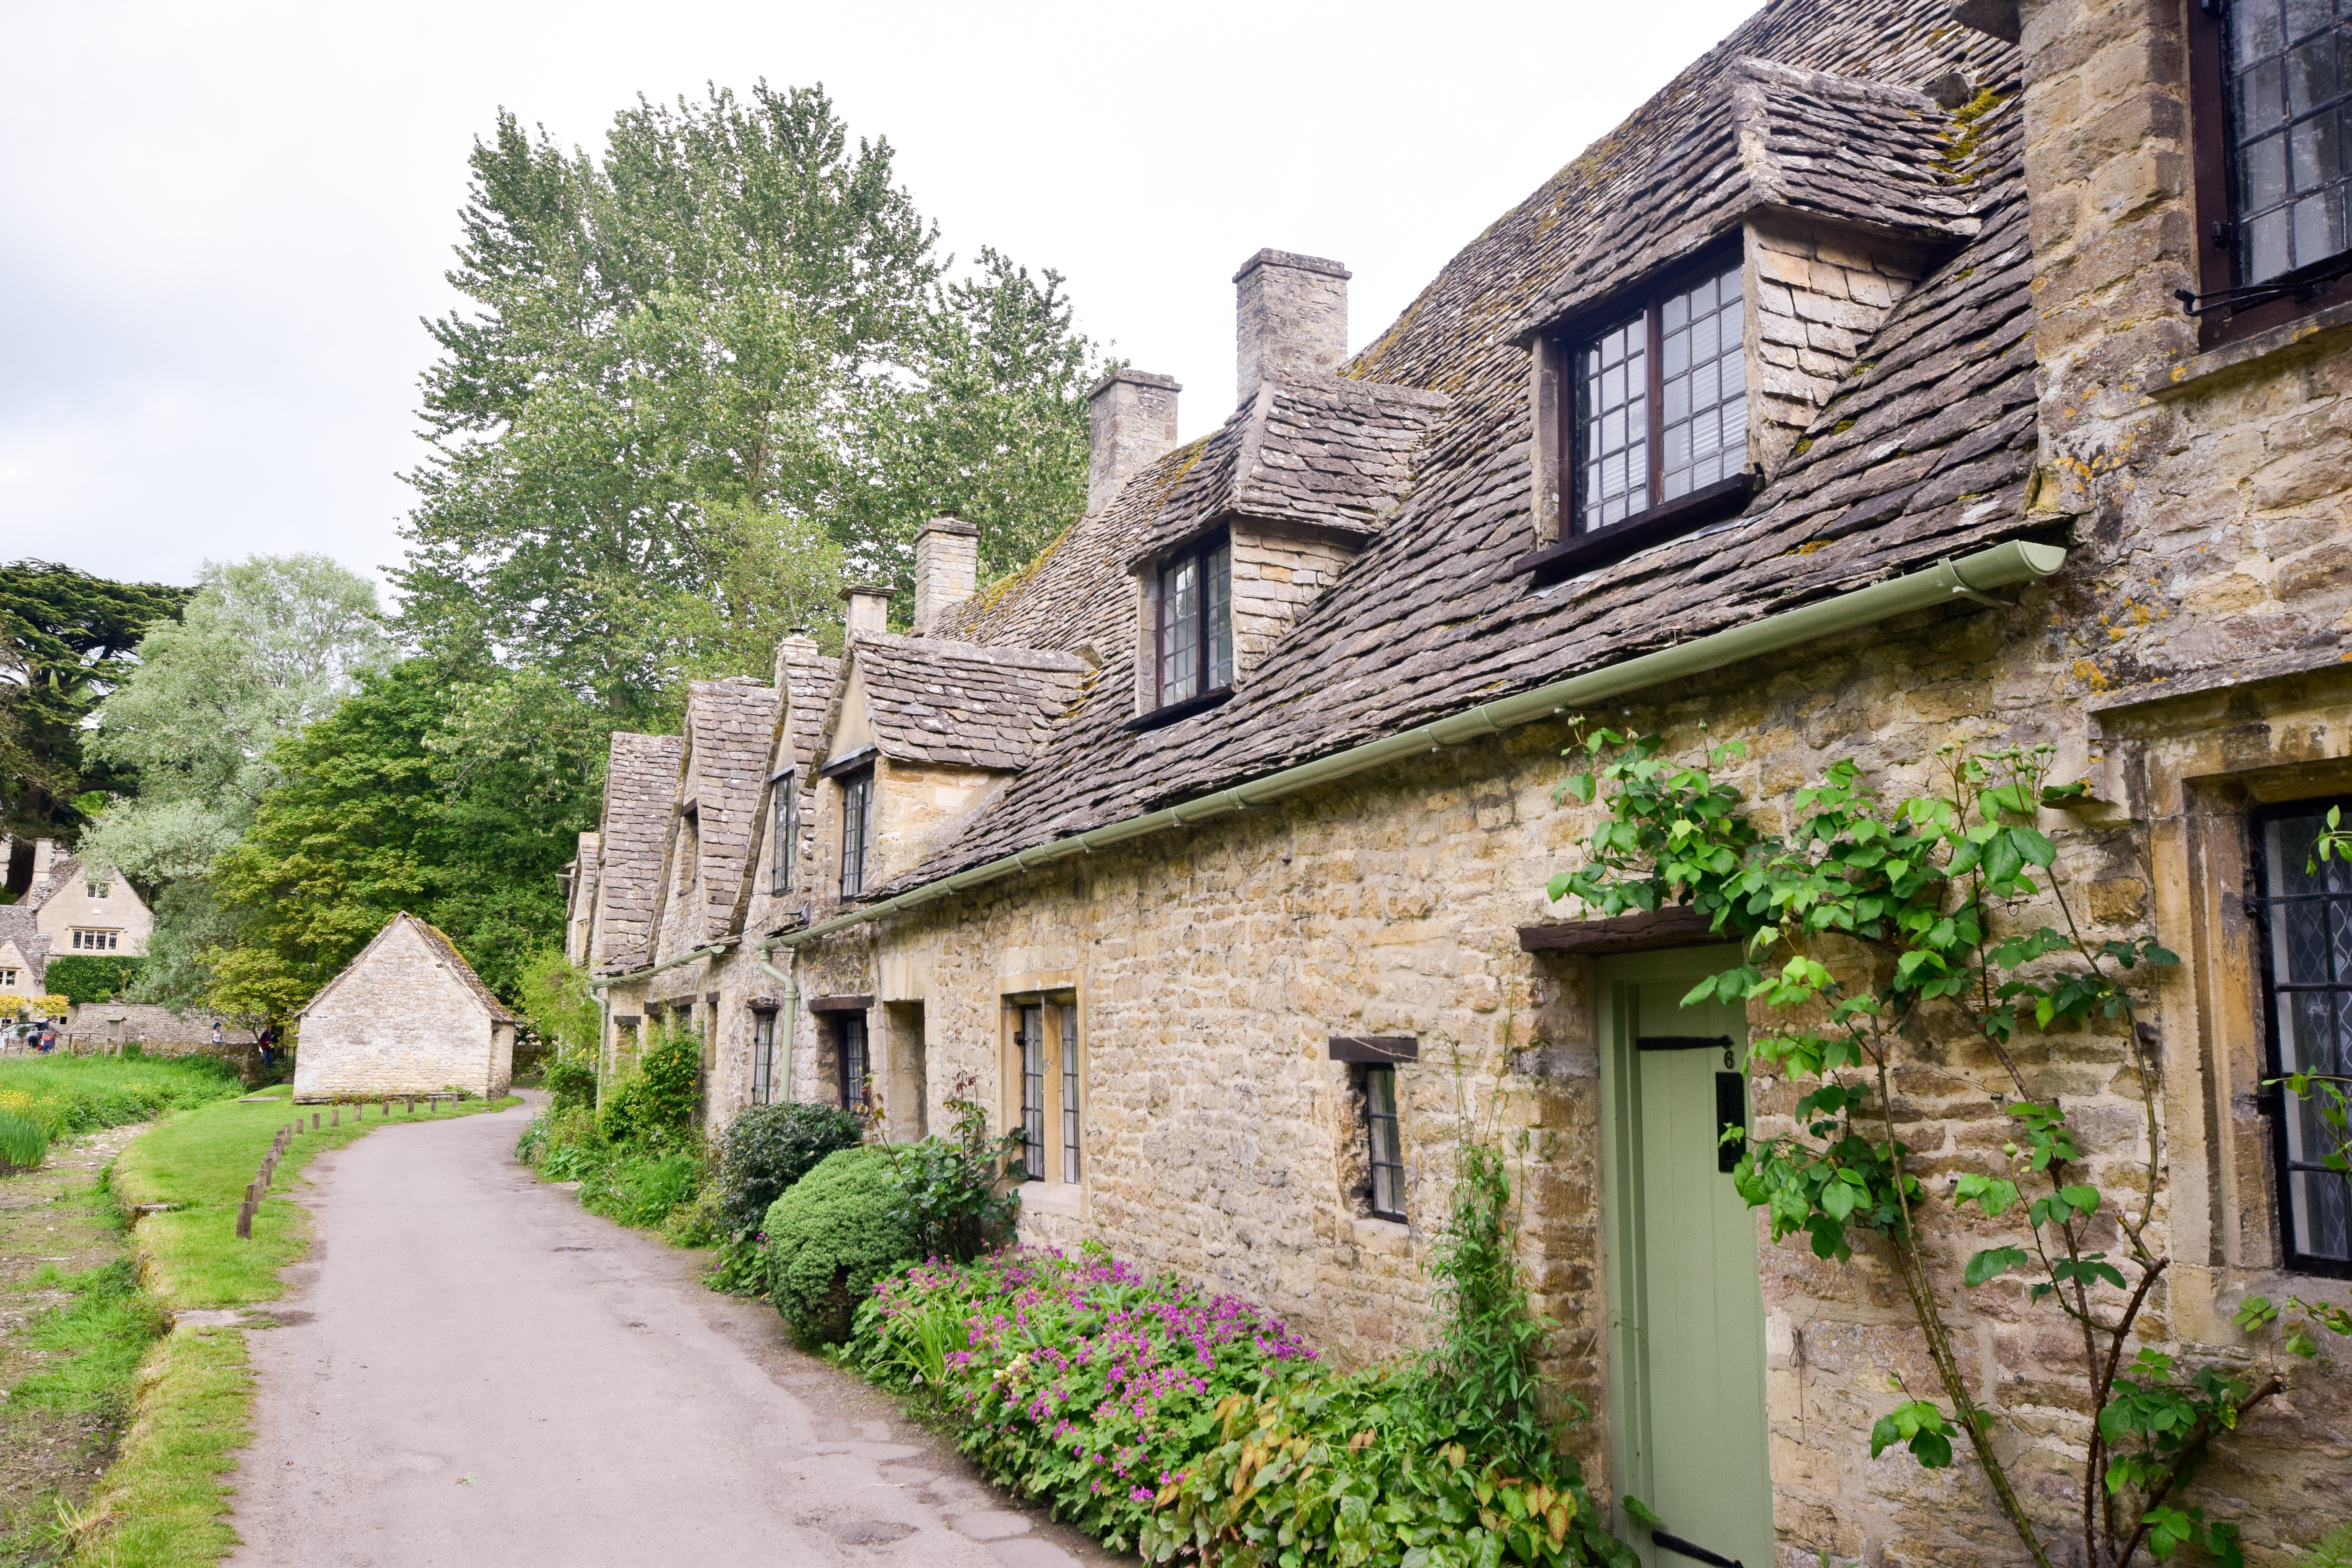
house, town, building, home, village, suburb, cottage, facade, property, waterway, farmhouse, estate, cotswold, neighbourhood, manor house, rural area, cottages, residential area, old cottages, human settlement, cottages row